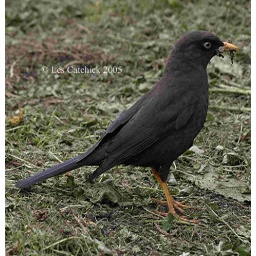
This bird was seen high in the Talamanca Mountains, close to or above the tree line.